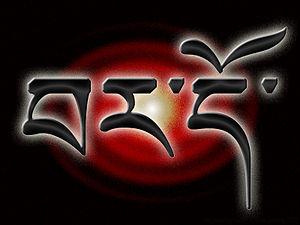
Bardo est un mot tibétain, traduisant le sanskrit antarâbhava, qui désigne, dans certaines écoles bouddhistes du Tibet, un état mental intermédiaire, comme ceux du sommeil, de la méditation, de la mort. "Le mot bardo signifie en tibétain "intervalle" et désigne des périodes existentielles auxquelles on peut attribuer des bornes. On dénombre généralement six bardos : 1) le bardo de la naissance à la mort, 2) le bardo du rêve, 3) le bardo de la concentration, 4) le bardo du moment de la mort, 5) le bardo de la nature en soi, 6) le bardo du devenir"